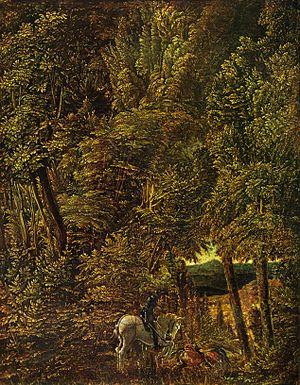
L'appellation école du Danube est utilisée pour qualifier un courant artistique apparu le long du Danube en Allemagne et en Autriche pendant la première moitié du XVIᵉ siècle.